Christianity in the 17th century

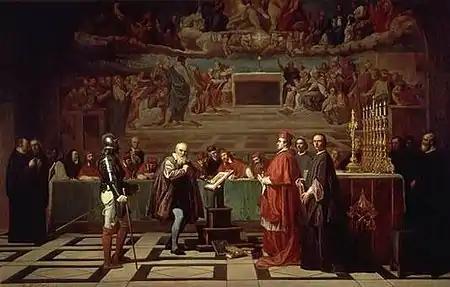
"Galileo before the Holy Office", a 19th-century painting by Joseph-Nicolas Robert-Fleury.

17th-century missionary activity in Asia and the Americas grew strongly, put down roots, and developed its institutions, though it met with strong resistance in Japan in particular. At the same time Christian colonization of some areas outside Europe succeeded, driven by economic as well as religious reasons. Christian traders were heavily involved in the Atlantic slave trade, which had the effect of transporting Africans into Christian communities. A land war between Christianity and Islam continued, in the form of the campaigns of the Habsburg Empire and Ottoman Empire in the Balkans, a turning point coming at Vienna in 1683. The Tsardom of Russia, where Orthodox Christianity was the established religion, expanded eastwards into Siberia and Central Asia, regions of Islamic and shamanistic beliefs, and also southwest into Ukraine, where the Uniate Eastern Catholic Churches arose.